Jomonte Suvisheshangal

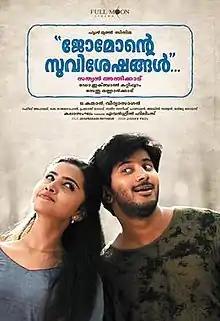
Theatrical release poster

Jomonte Suvisheshangal ( "Jomon's Gospels") is a 2017 Indian Malayalam-language family drama film directed by Sathyan Anthikkad and written by Iqbal Kuttippuram. The film stars Dulquer Salmaan, Mukesh, Aishwarya Rajesh (in her Malayalam debut) and Anupama Parameswaran in the lead roles.